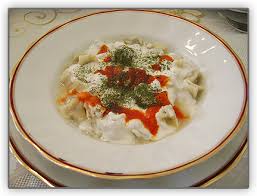
Yemek: manti